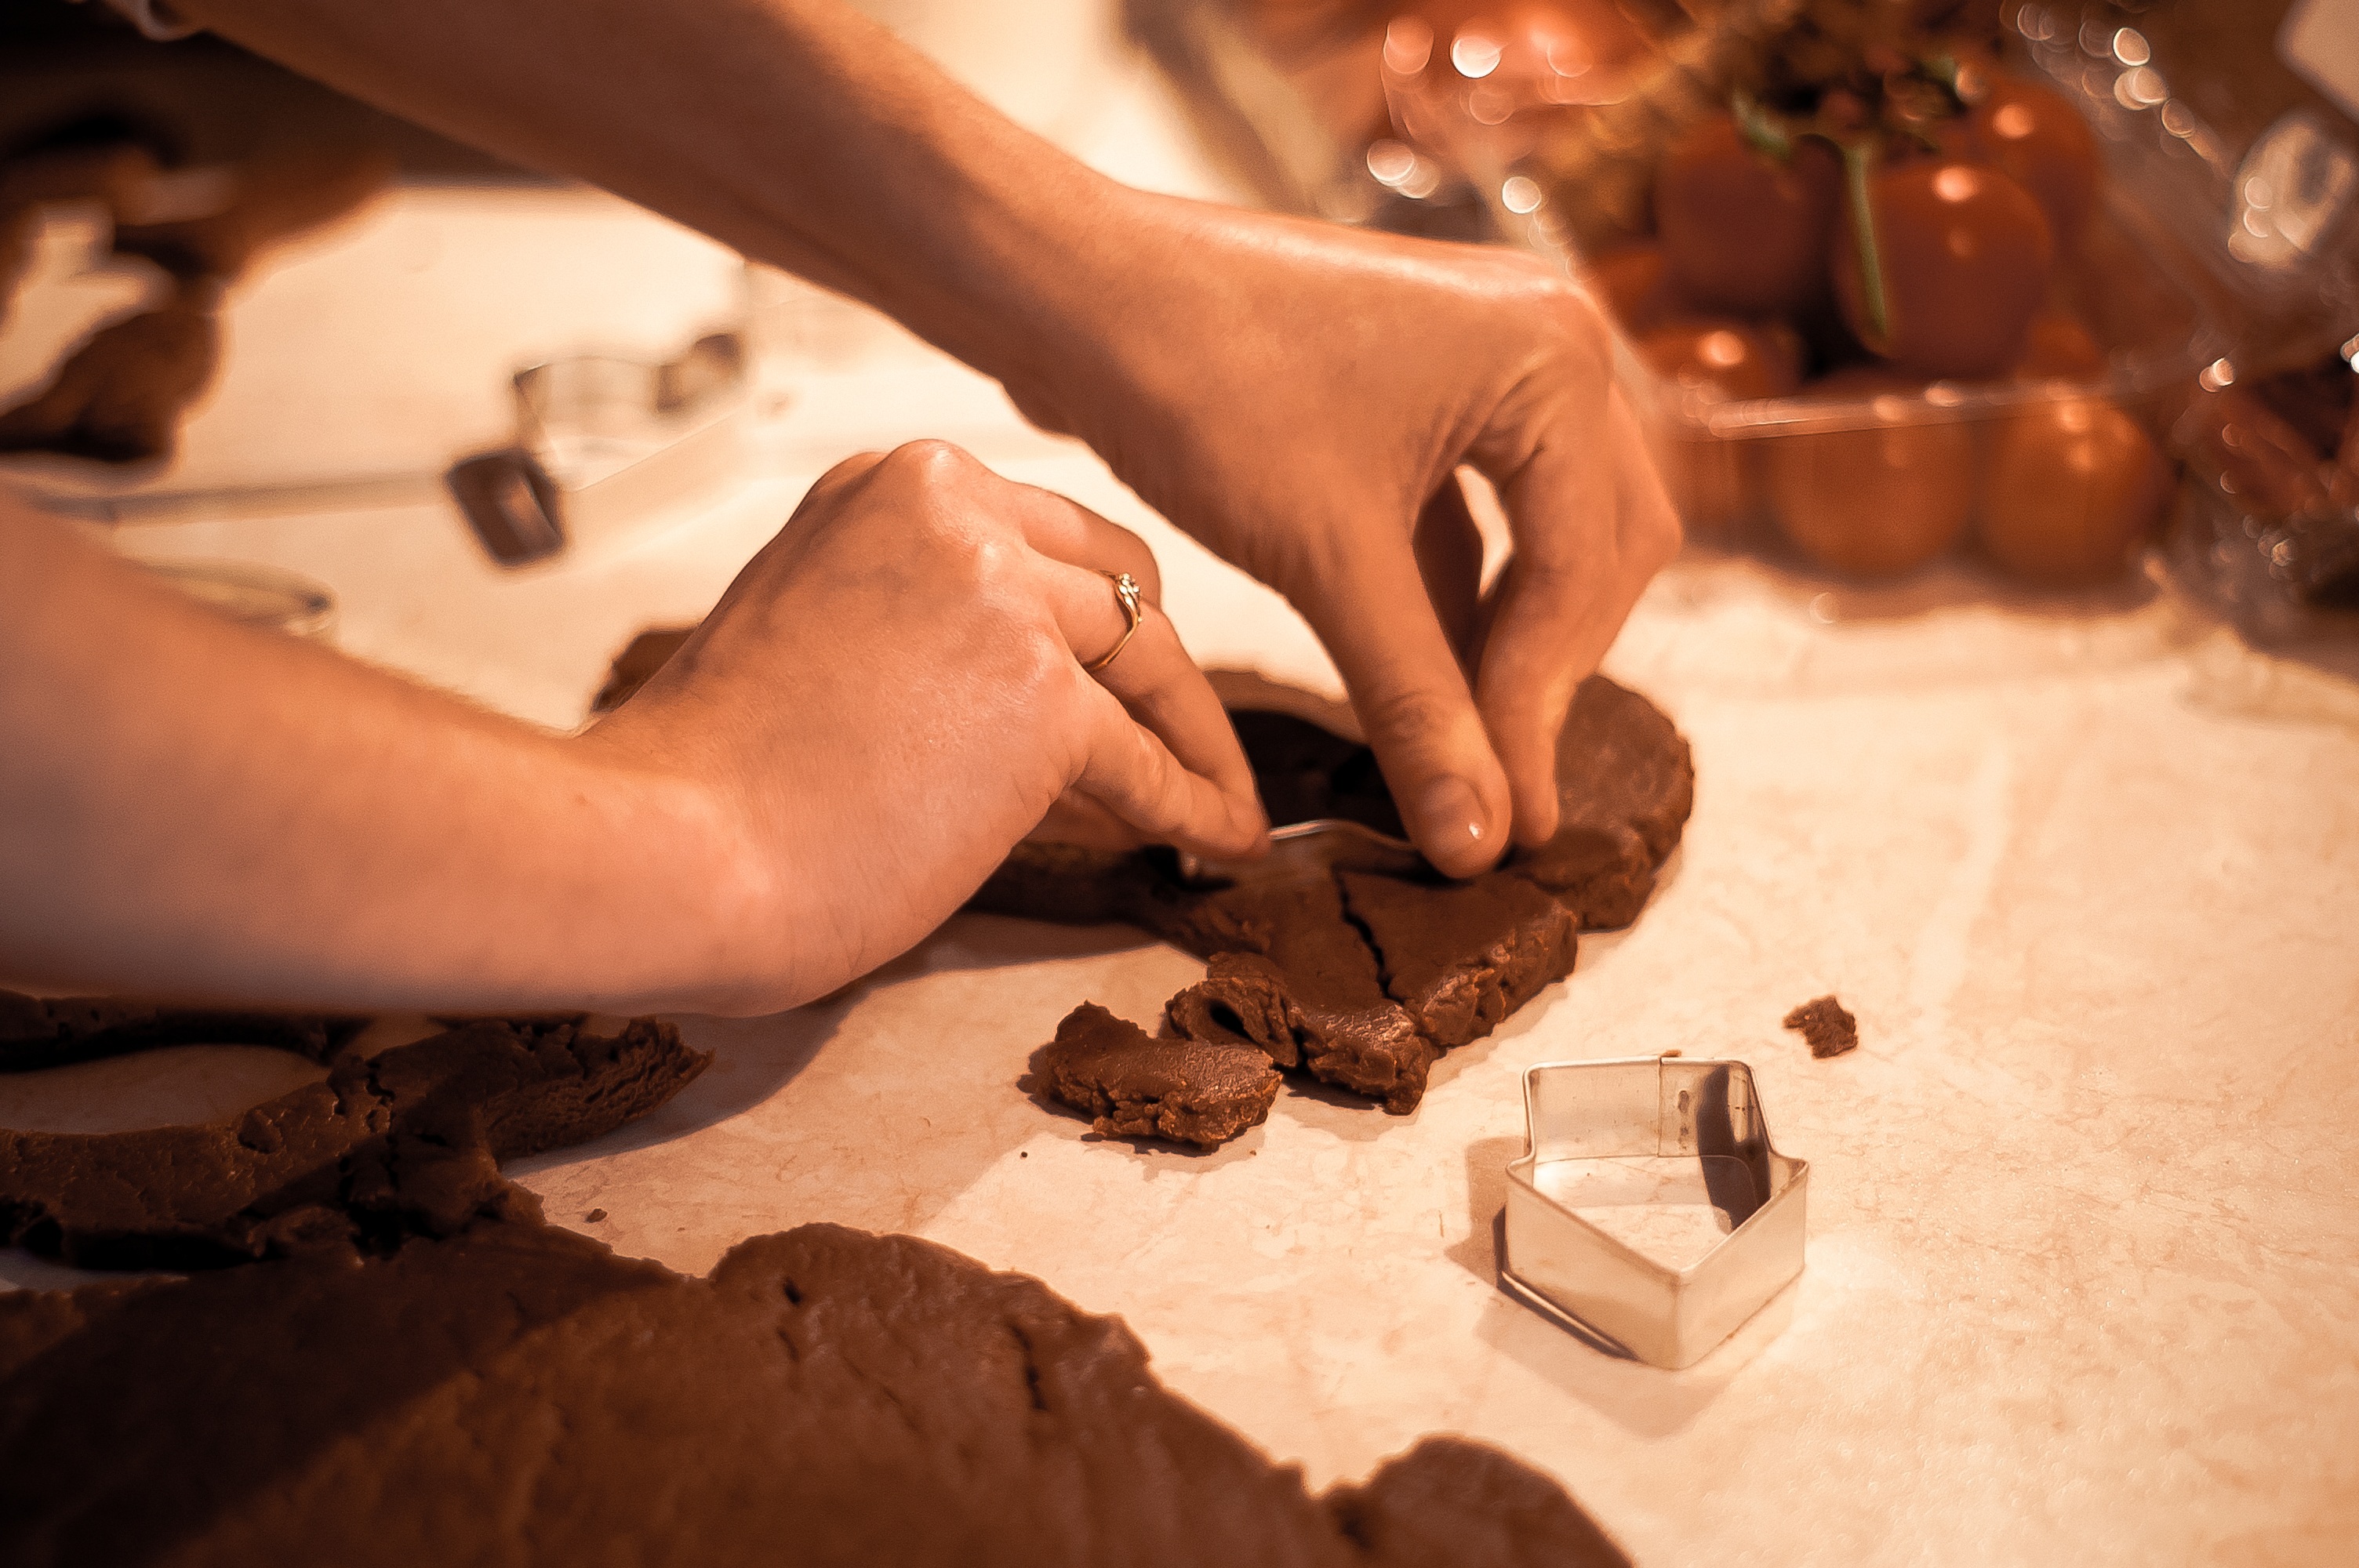
hand, wood, leg, food, kitchen, baking, chef, human body, cookies, temple, skin, gingerbread, flavor, sense